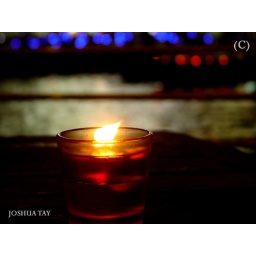
Taken at clarke quay, SIngapore, boats in the Singapore river in the background (fits the song by Anneliese van der Pol perfectly